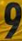
Number: 9